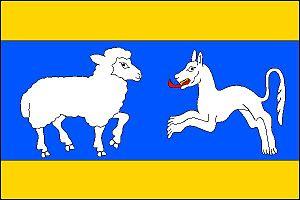
Kounov est une commune du district de Rychnov nad Kněžnou, dans la région de Hradec Králové, en République tchèque. Sa population s'élevait à 244 habitants en 2017.